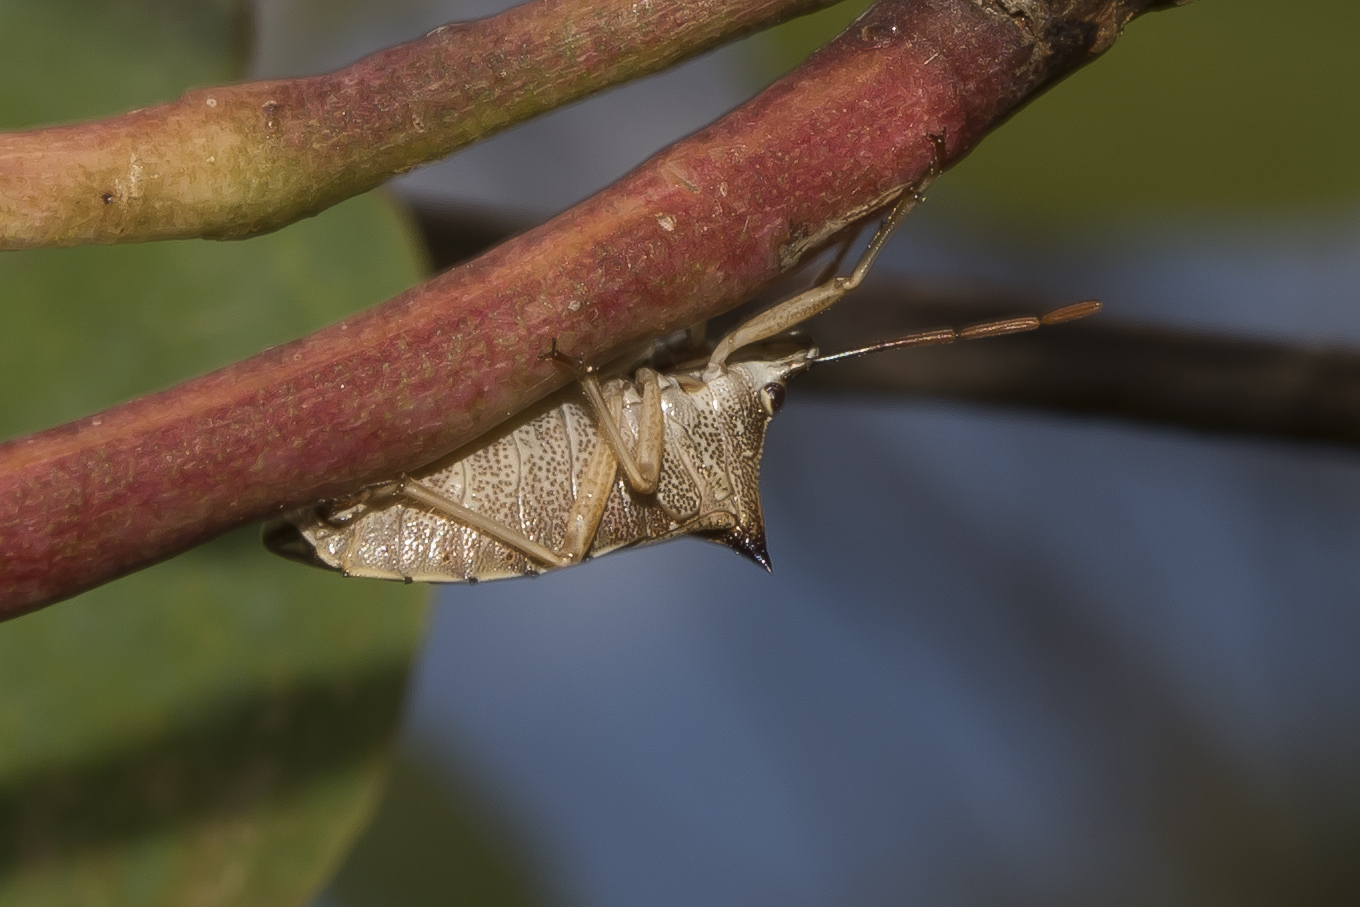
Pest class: stink_bug